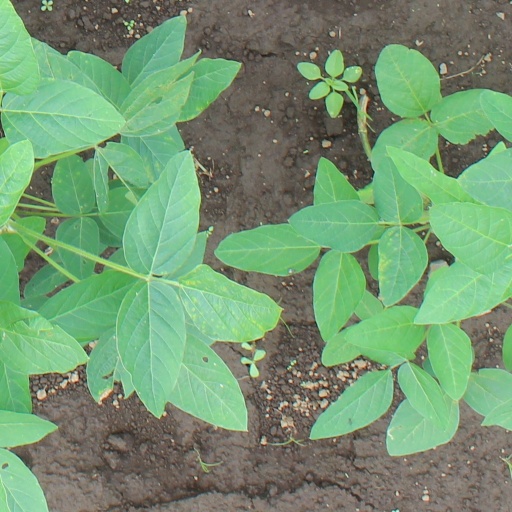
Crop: soybean